Answer in natural language. Considering the relative positions, where is DeskLamp with respect to dark frame red plaid blanket bed? Choose between the following options: left or right
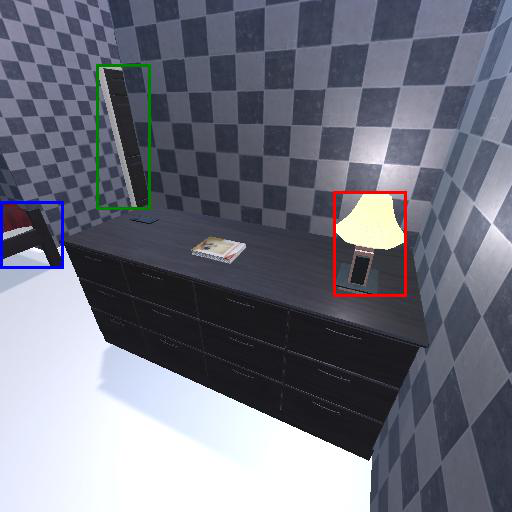
<answer>right</answer>